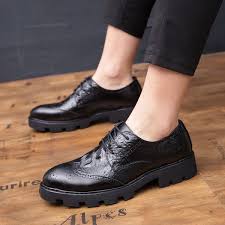
Label: Brogue